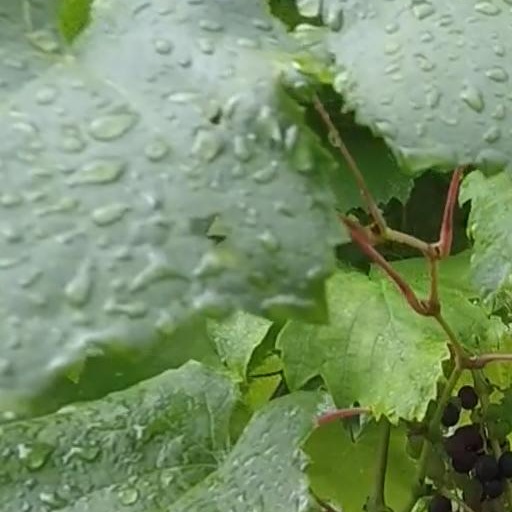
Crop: grape